Giuseppe Petitto

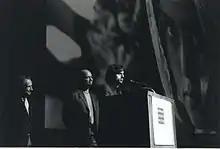
Arthur Penn (left) presents to Giuseppe Petitto (right) the Human Rights Watch Nestor Almendros Award for courage and commitment in human rights filmmaking. Lincoln Center, New York

On 13 June 2001 at the Alice Tully Hall of the Lincoln Center in New York City, he received the Human Rights Watch Nestor Almendros Award for courage and commitment in human rights filmmaking. Presenting the award to the filmmaker was venerable U.S. director Arthur Penn, who praised the documentary, saying, "Making a documentary like this, takes another kind of courage. It takes the courage to say that this story is not known widely enough... This story needs to be told. This is a film that never flinches; I promise you." Source: Human Rights Watch